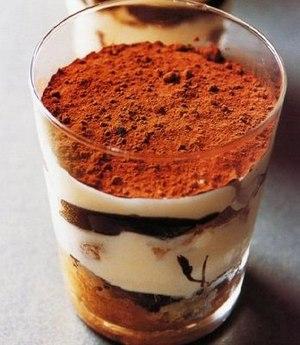
Le tiramisu est une pâtisserie et un dessert traditionnel de la cuisine italienne.